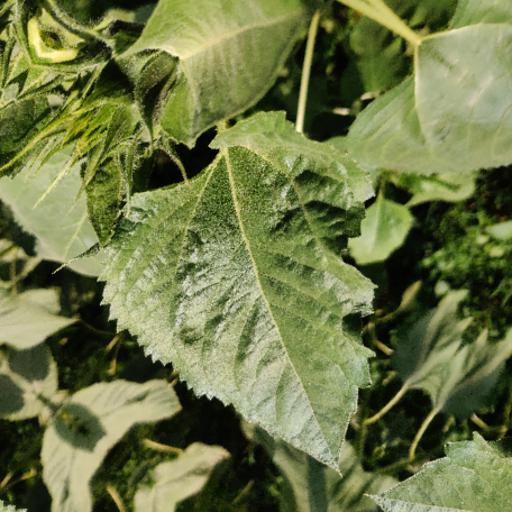
Label: Fresh_leaf